Indonesia–Malaysia confrontation

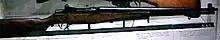
Indonesian M1 Garand rifle (possibly a B59, a modified Garand made by Beretta in Indonesia) captured by the British SAS. Imperial War Museum, London

Patrols within Malaysia were supplied while in the field by RN Wessex and RAF Whirlwind helicopters, initially dropping supplies to the patrols from low level, and later after the patrols had cleared a landing area in the dense jungle, by landing. A test Joint Service deployment of a Westland SR.N5 hovercraft at Tawau was also trialled under Major John Simpson.